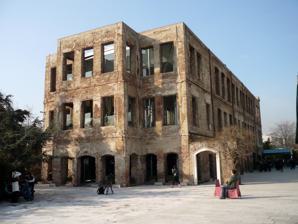
Building: Esma Sultan Mansion
Country: Unknown
Year built: 1875
Ottoman Mansion Esma Sultan Mansion General information Type Brick Redevelopment: Brick, steel and glass Location Ortaköy , Istanbul , Turkey Coordinates 41°02′51″N 29°01′39″E / 41.047481°N 29.02745°E / 41.047481; 29.02745 Construction started 1875 Renovated Redevelopment: 2001 Governing body The Marmara Collection Dimensions Other dimensions 31.5 m × 27 m (103 ft × 89 ft) Technical details Floor count 3 Design and construction Architect(s) Sarkis Balyan Redevelopment: Gökhan Avcıoğlu The Esma Sultan Mansion ( Turkish : Esma Sultan Yalısı ), a historical yalı located on the Bosphorus in the Ortaköy neighborhood of Istanbul , Turkey and named after its original owner Princess Esma Sultan , is used today as a cultural center after being redeveloped. History The three-storey brick manor was designed by the renowned architect Sarkis Balyan and finished in 1875 next to Ortaköy Mosque . It was presented to the Princess Esma Sultan, the daughter of Ottoman Sultan Abdulaziz , as a wedding gift in 1889. The mansion remained in the possession of the Ottoman dynasty until 1915. Subsequently, the building was used first as a tobacco warehouse and then as a coal depot from 1920 until 1975 when it was destroyed by a fire. Redevelopment A wall rug as interior decoration The ruin, consisting only of the outer walls of the building, was purchased in the early 1990s by The Marmara Collection. Following a renovation with additions designed by architects Haluk Sezgin and Philippe Robert, the mansion was opened in 2001 as a multipurpose event venue. Within the brick exterior, which was left as the original, a steel and glass structure is incorporated. According to the GAD Architecture Group, a redesign by the architect Gökhan Avcıoğlu was completed in 2005. The building includes a bar, a restaurant, and an event hall at several levels. The building is situated in a garden of 2,226 m 2 (23,960 sq ft). The ground floor is 31.5 m (103 ft) wide, 27 m (89 ft) long and 3.80 m (12.5 ft) high. The first floor is merged with the second floor, having dimensions of 31.5 m (103 ft) wide, 31 m (102 ft) long and 6.80 m (22.3 ft) high. Esma Sultana Mansion, run by The Marmara Hotel chain as a venue for various meetings and conferences, offers banqueting space in a historical atmosphere for up to 1,000 guests in the garden, 180 guests in the ground floor and 330 guests in the first floor. Space for reception is available for up to 3,000 guests in the garden, 300 guests in the ground floor and 600 guests in the first floor. The venue also hosts concerts of the Istanbul International Jazz Festival and the Istanbul International Music Festival . Bosphorus Bridge seen from the inside of the mansion References Wikimedia Commons has media related to Esma Sultan Mansion .